James Wilkinson Breeks

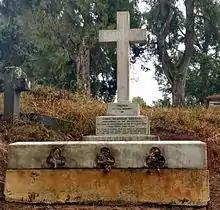
Grave of James Wilkinson Breeks at Ootacamund

James Wilkinson Breeks (5 March 1830 – 7 June 1872) was a British Indian colonial administrator who served as the first commissioner of the Nilgiris. He wrote some of the early anthropological treatises on the peoples of the region. He is best known for the book "An Account of the Primitive Tribes and Monuments in the Nilagiris" published posthumously in 1873.